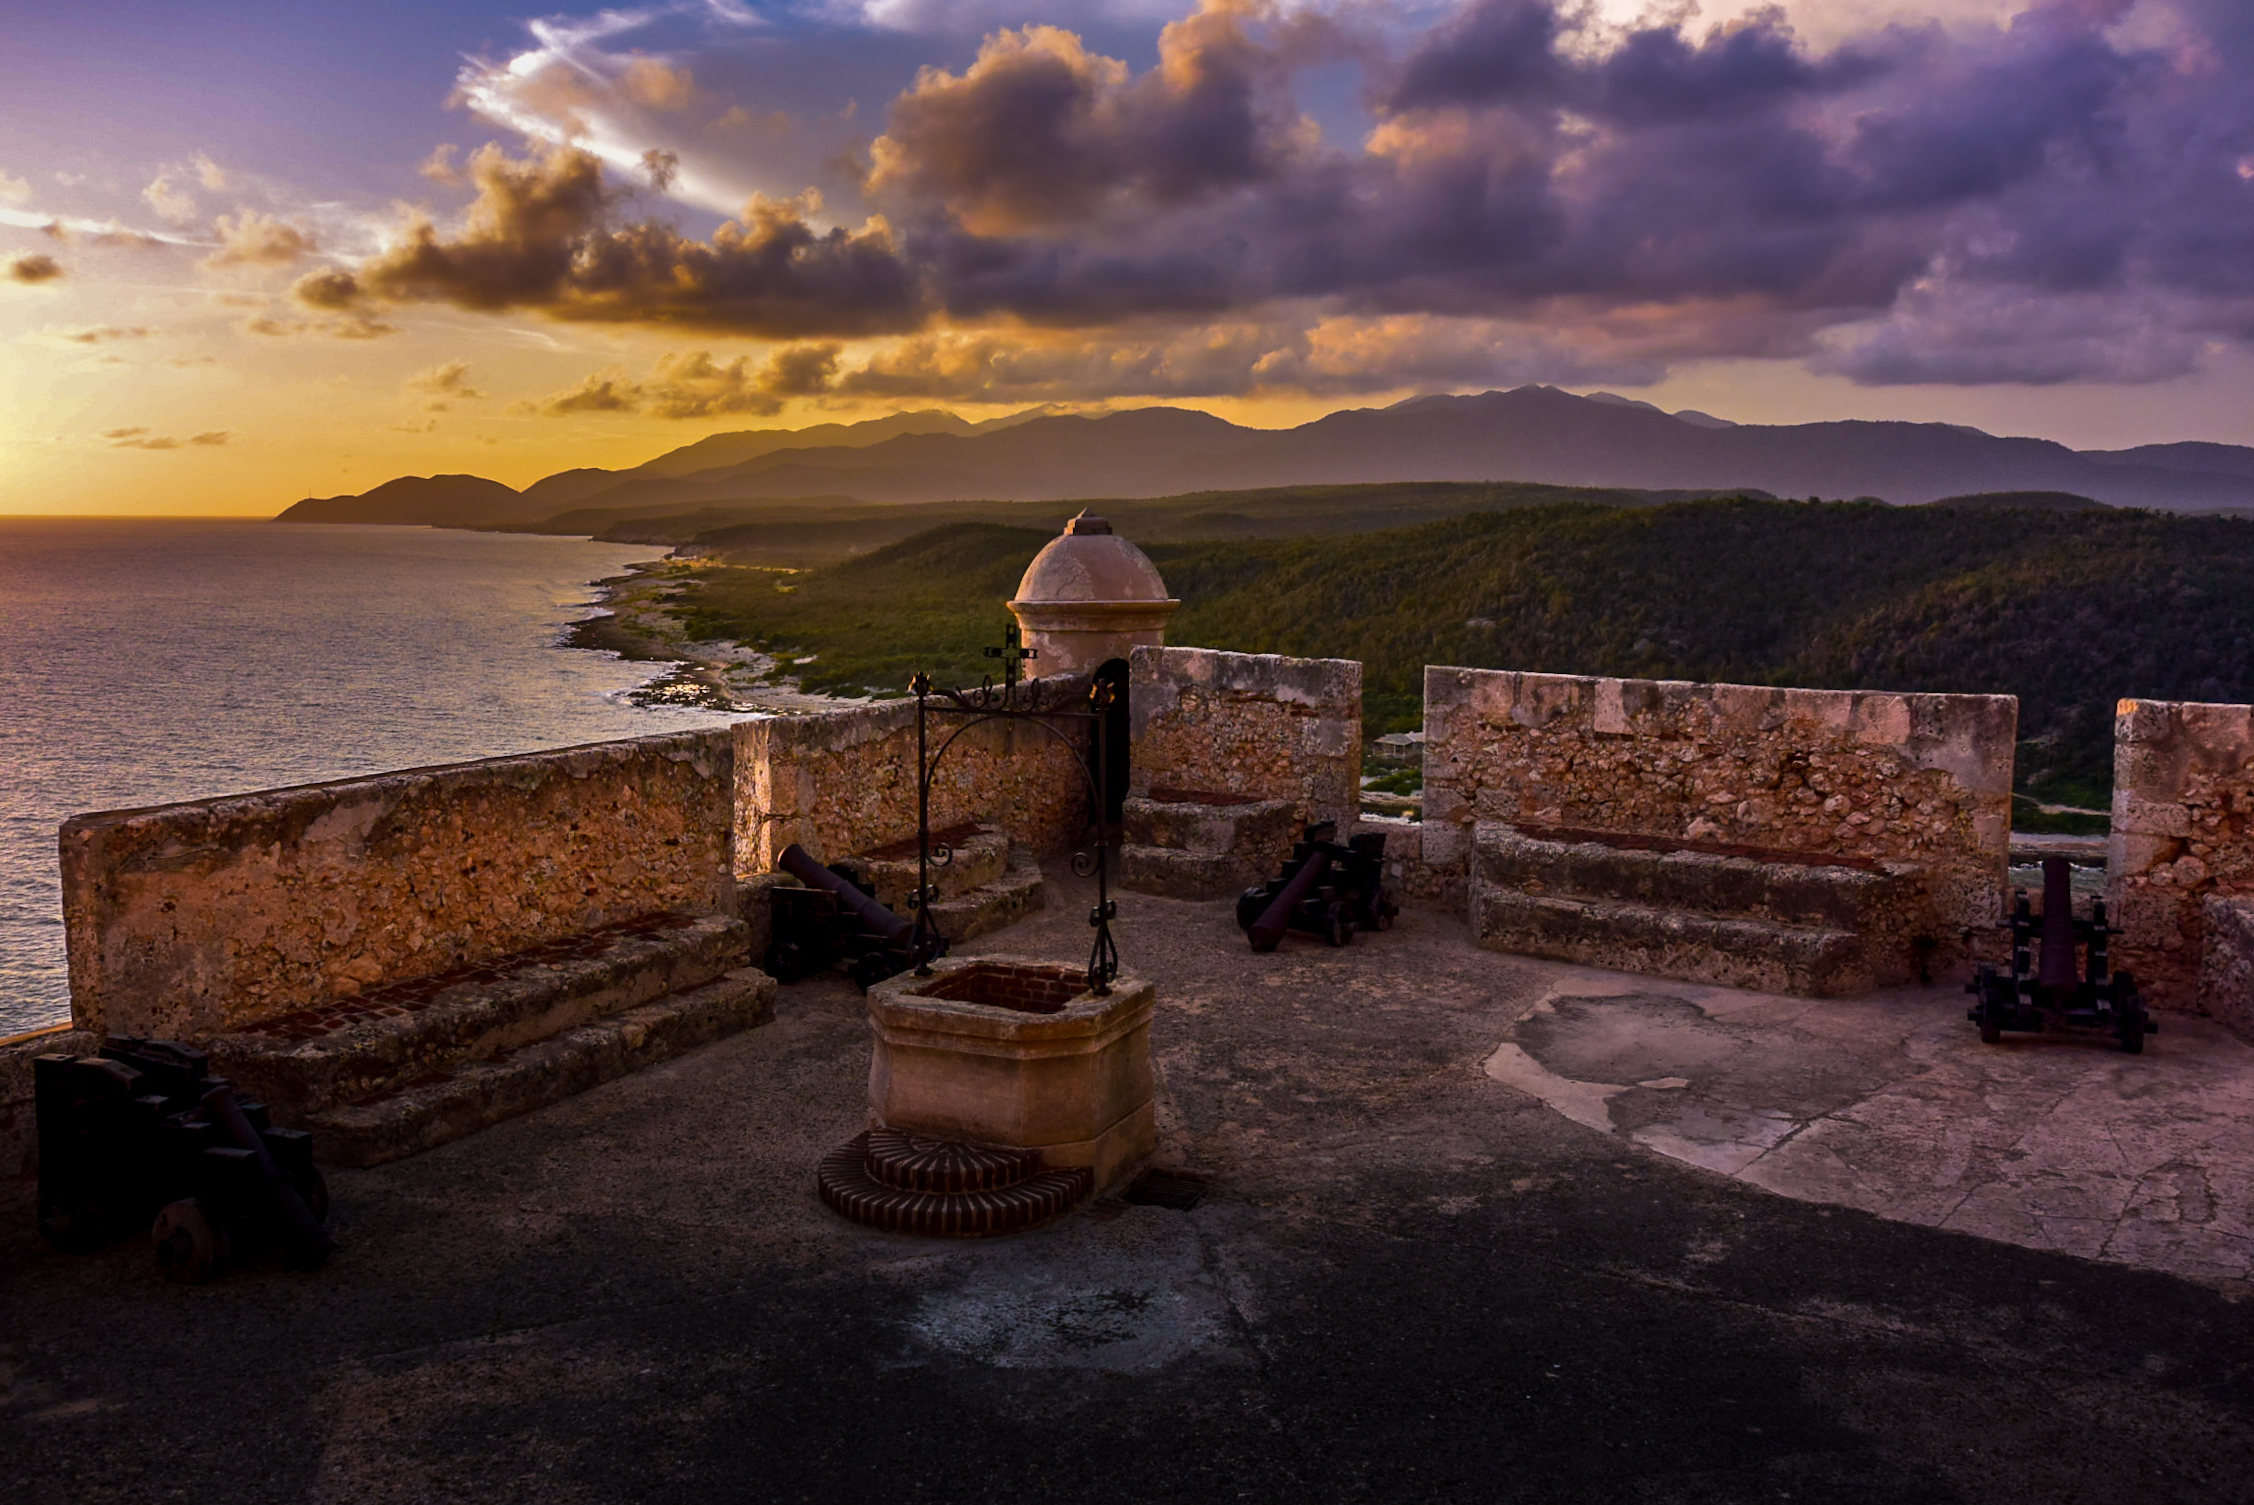
landscape, sea, coast, rock, sunset, morning, travel, dusk, evening, castle, cuba, de, la, san, castillo, roca, caribbean, cuban, santiago, pedro